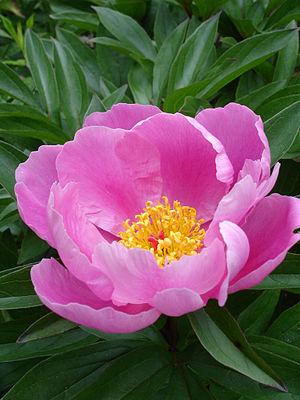
La Pivoine de Chine est une espèce de plantes herbacées vivaces de la famille des Paeoniaceae, originaire d'Asie centrale et orientale.
La péonidine est un composé organique de la famille des anthocyanidols O-méthylés, un sous-groupe de flavonoïdes. C'est un pigment végétal important qui, associé aux flavones et flavonols, donne par exemple la couleur rose à certains cultivars de pivoine de Chine dont elle tient son nom. Elle est aussi présente dans certaines fleurs bleues, comme certaines Ipomoea.